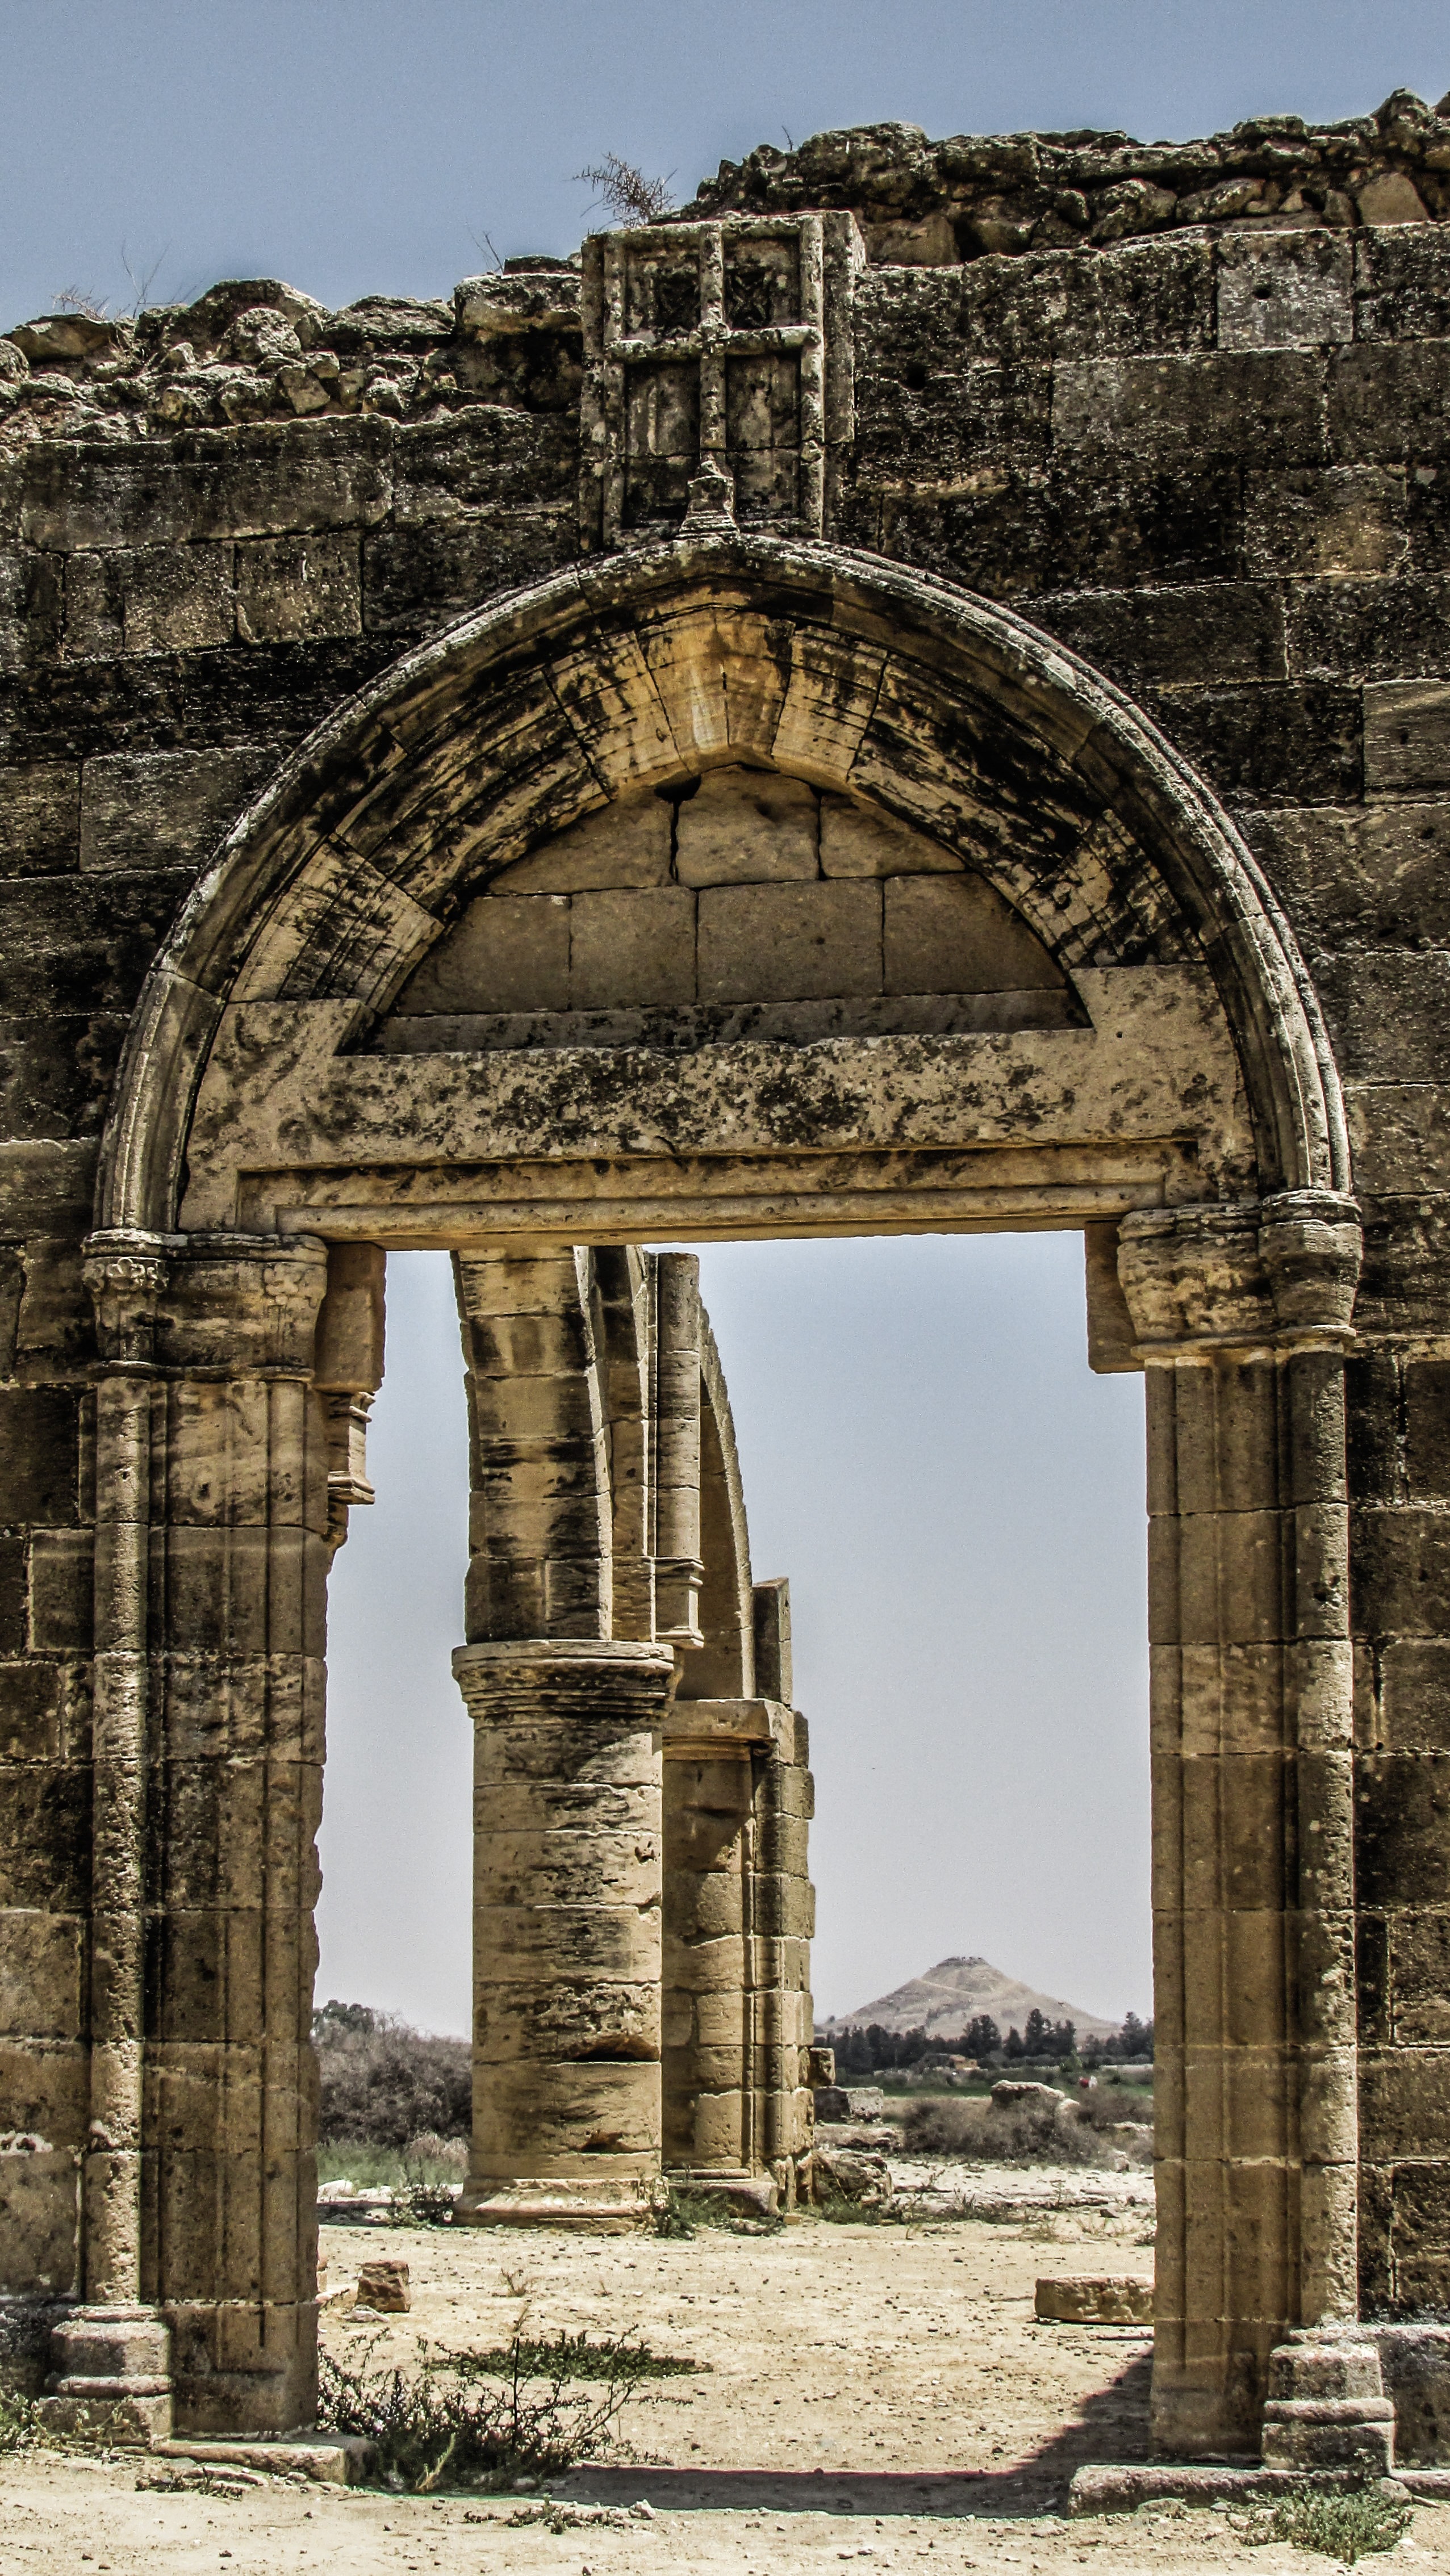
rock, architecture, structure, building, old, village, arch, column, landmark, abandoned, church, historic, gothic, place of worship, deserted, temple, ruins, monastery, archeology, history, abbey, remains, cyprus, aqueduct, roman temple, ayios sozomenos, historic site, ancient history, ancient roman architecture, ancient greek temple